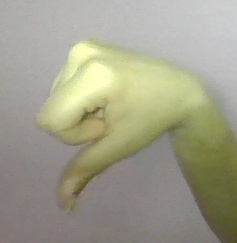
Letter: waw